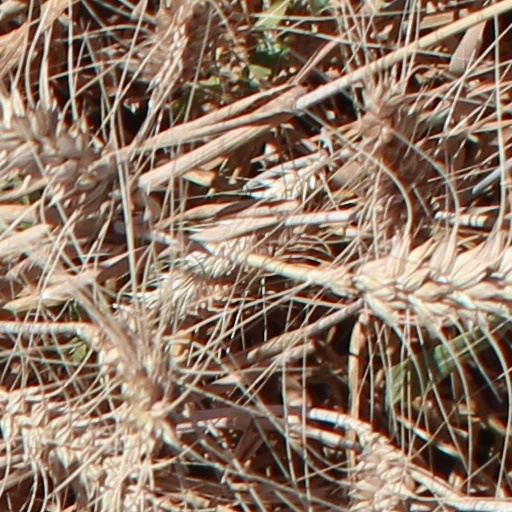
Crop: wheat